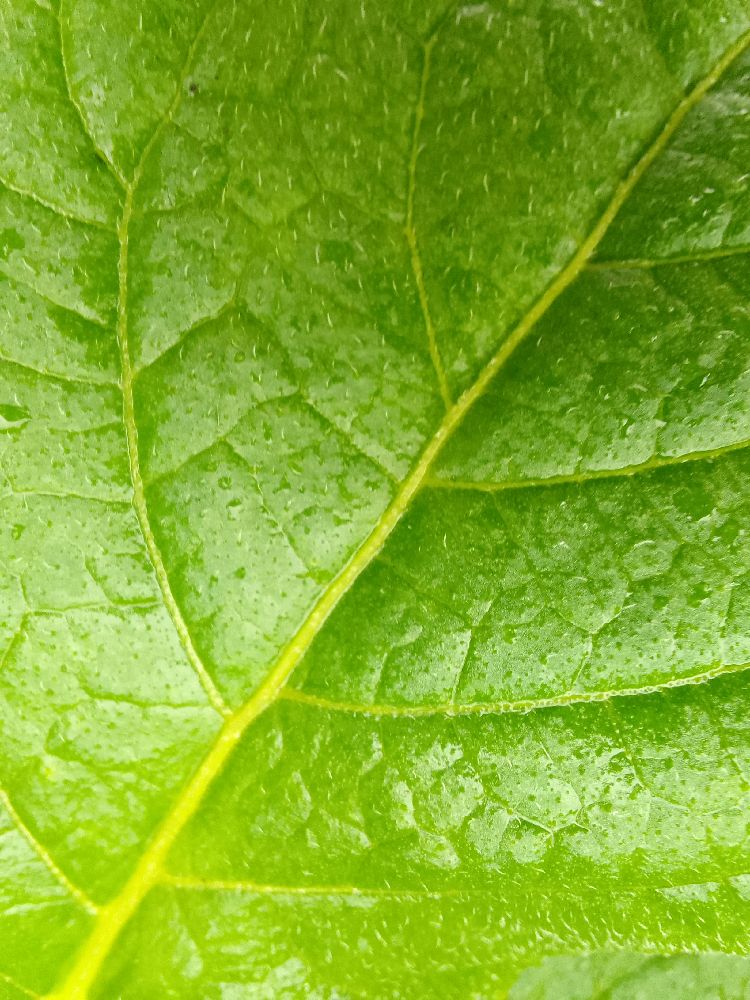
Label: Healthy